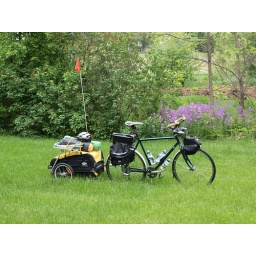
Nashbar touring bike with butterfly bars in full touring dress with Burley Nomad trailer